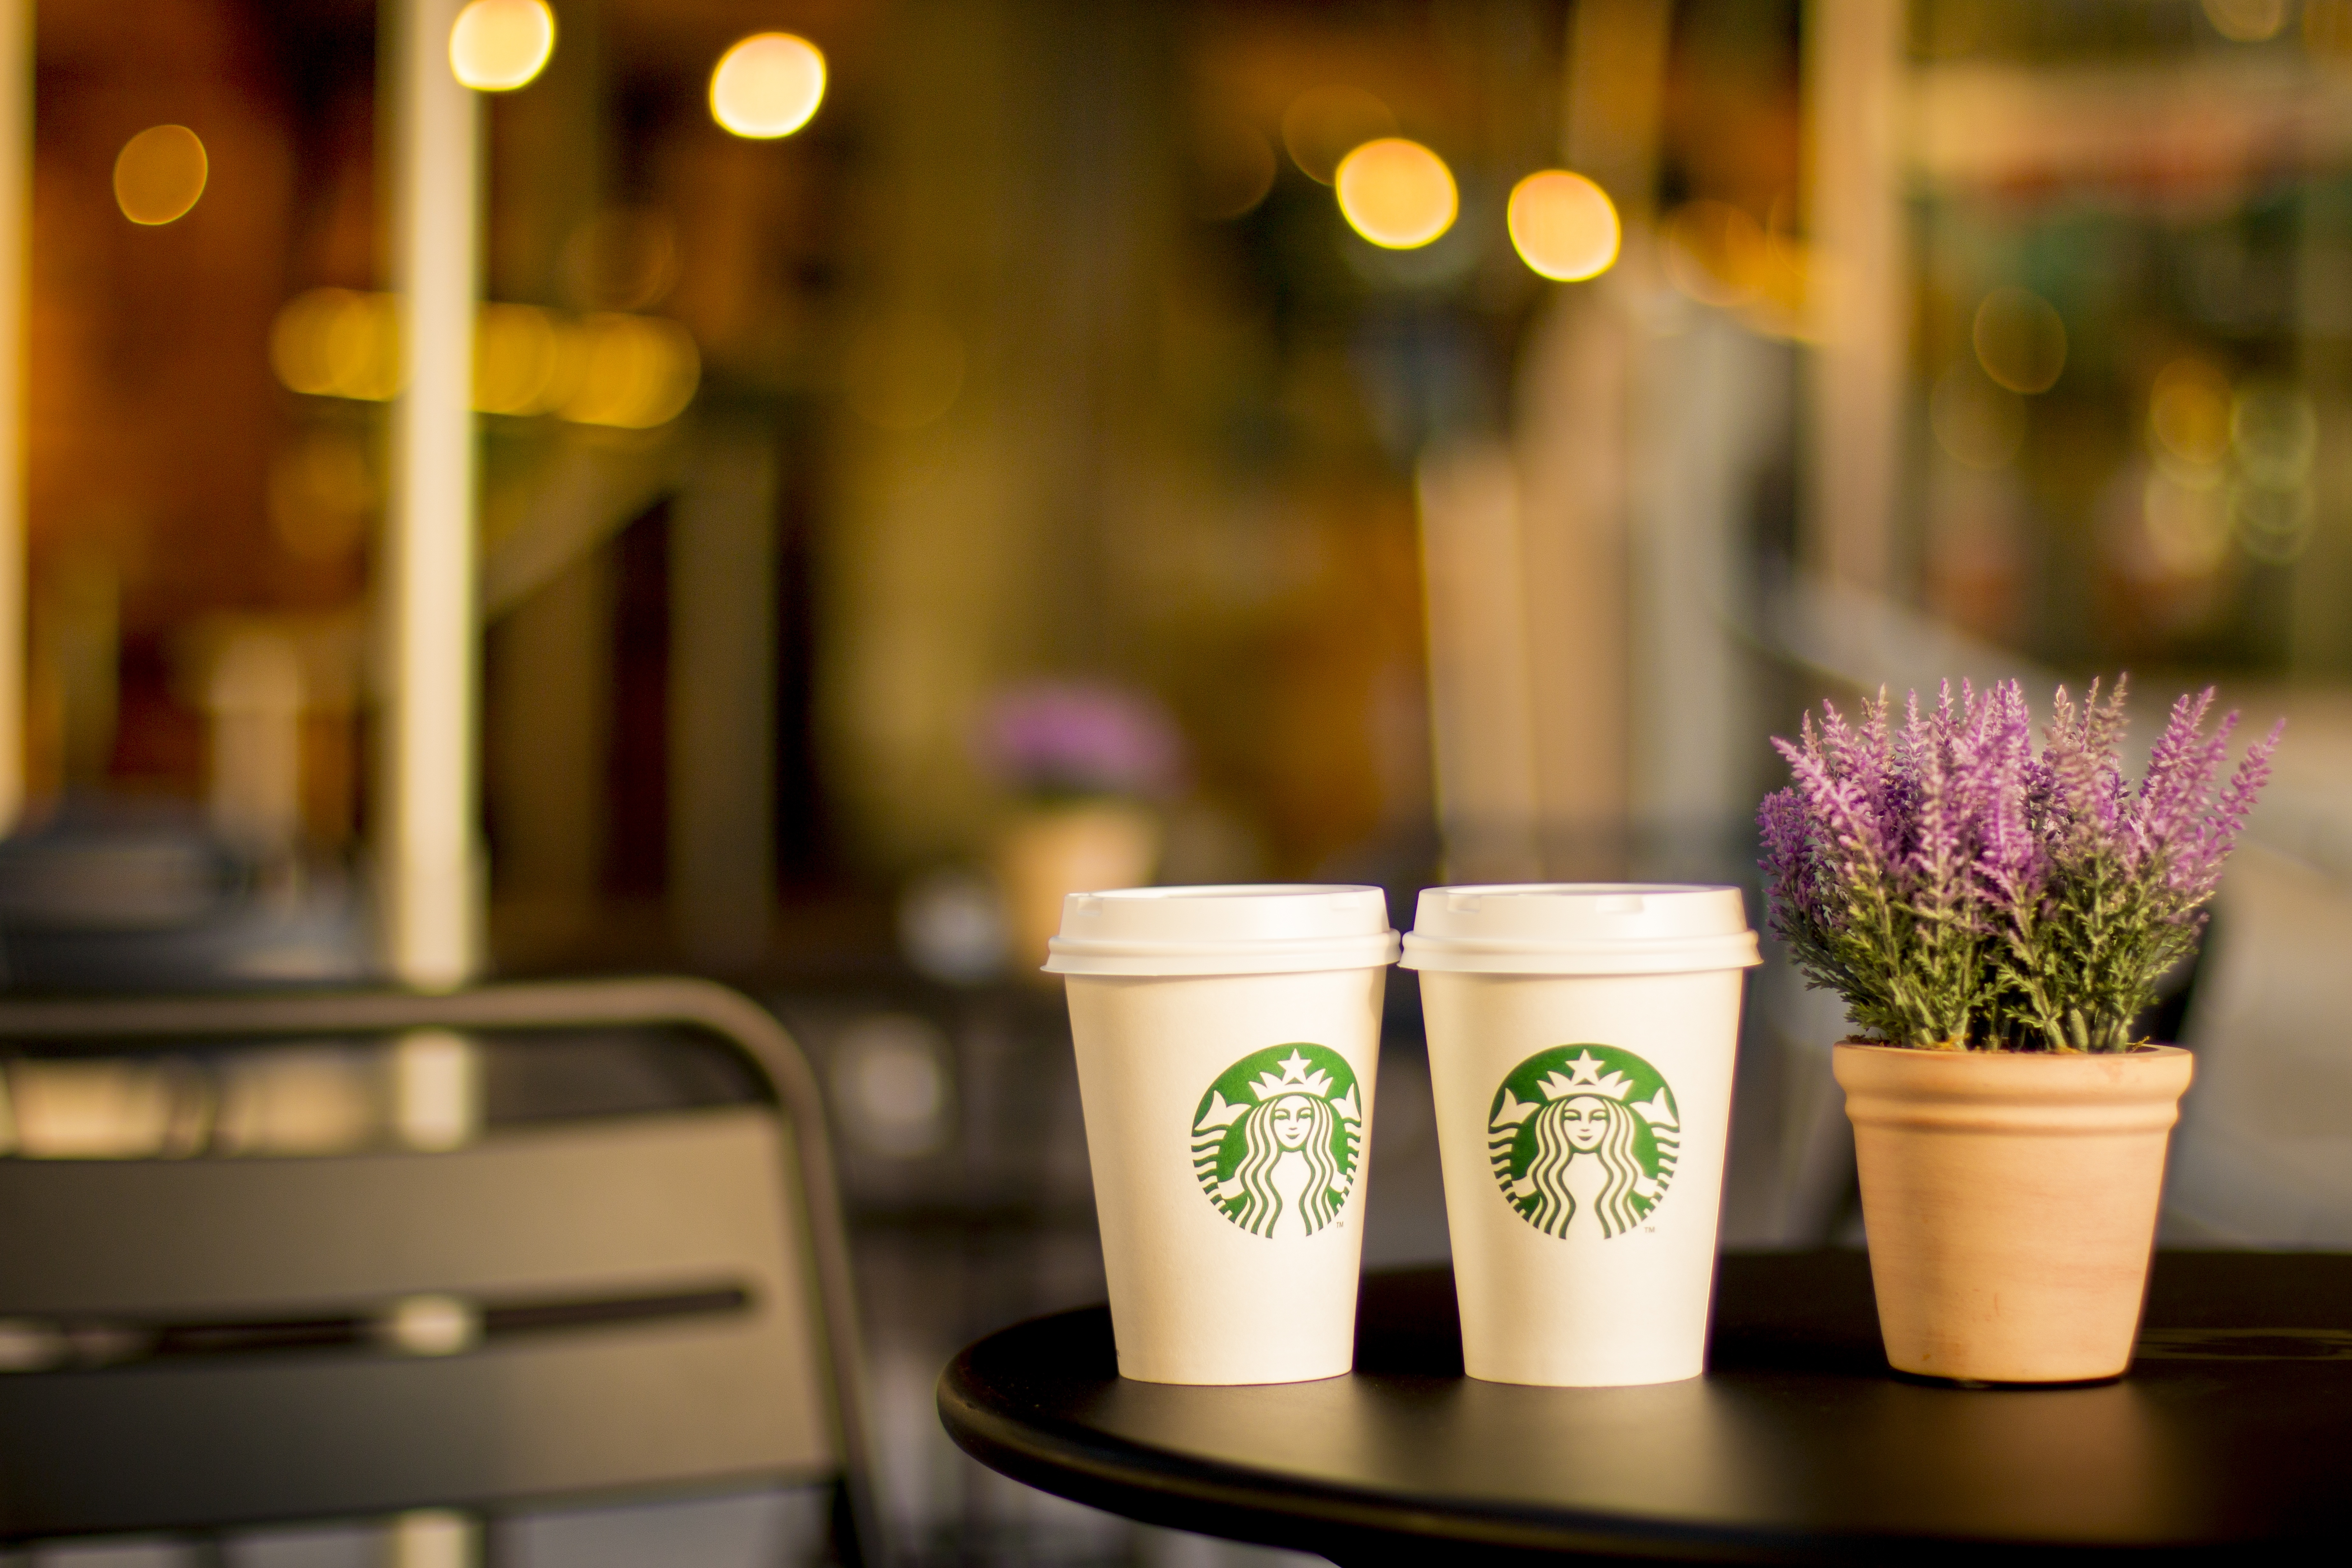
cafe, coffee shop, coffee, tea, chain, flower, restaurant, meal, color, lifestyle, lighting, starbucks, coffeehouse, sense